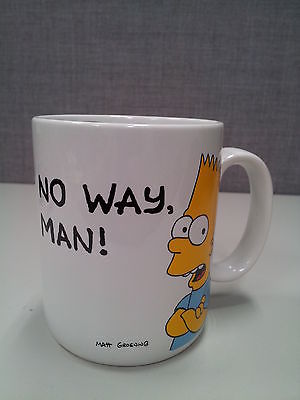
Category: mug